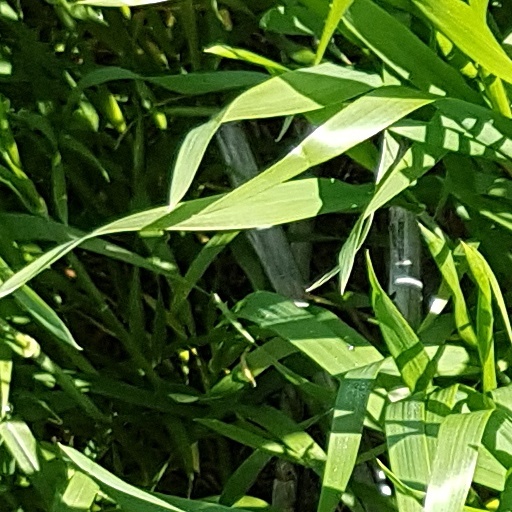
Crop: wheat